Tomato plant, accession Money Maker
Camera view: tilt-top (135 deg); turntable rotation: 270 degrees
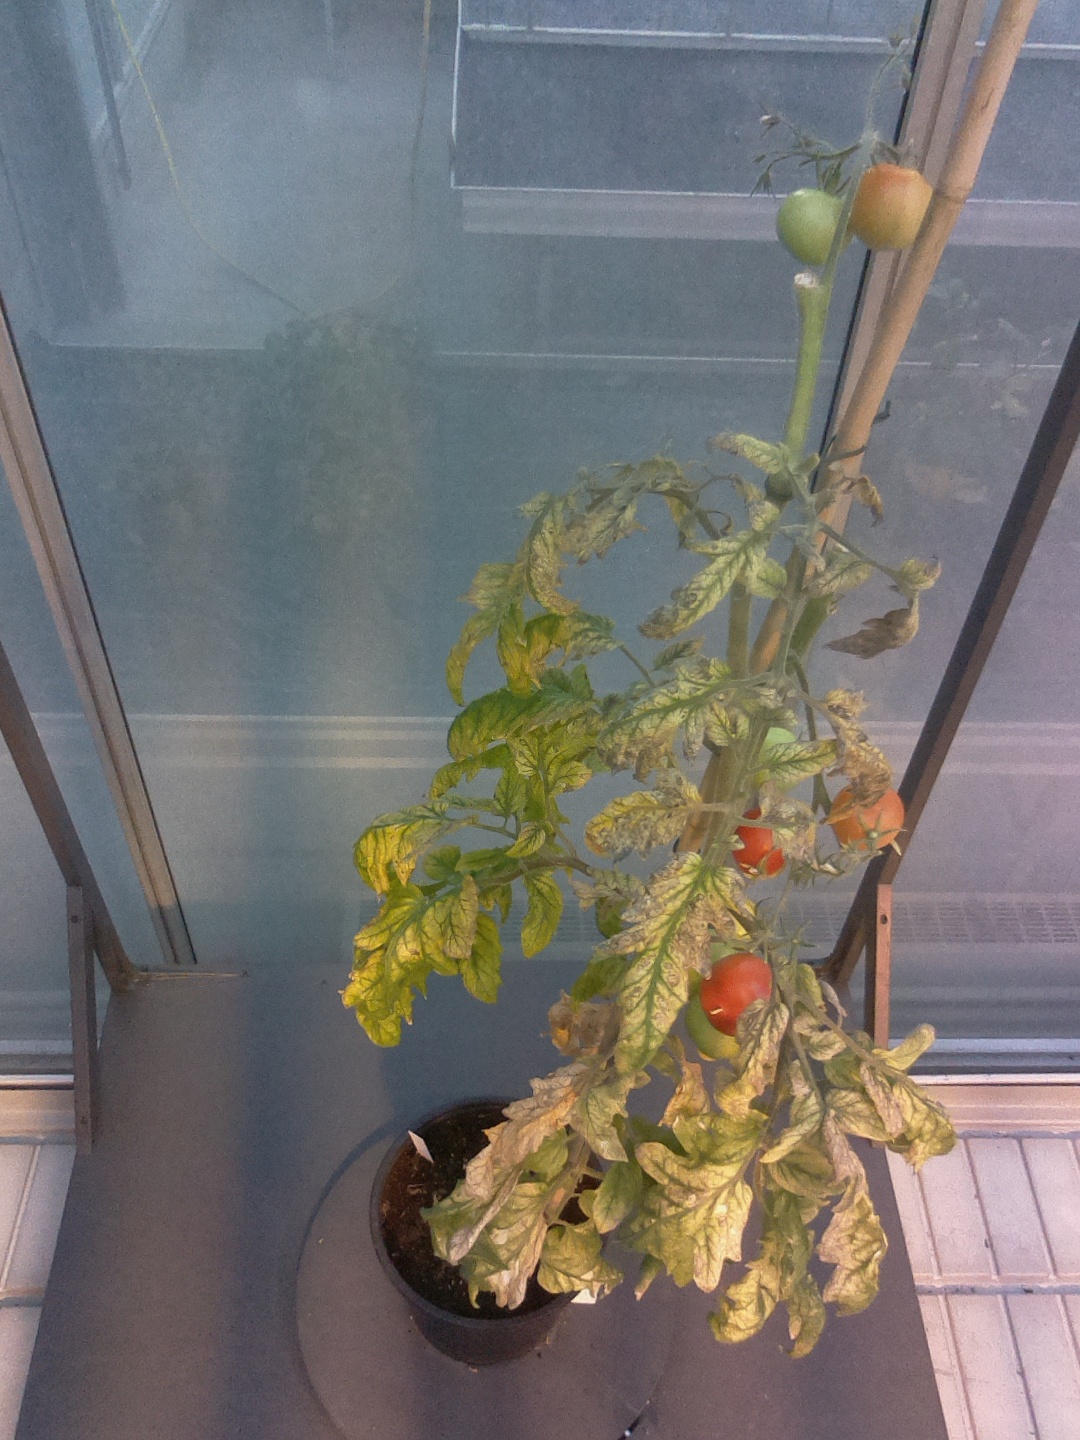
BBCH growth stage 83: 30%-40% of fruits show typical fully ripe color